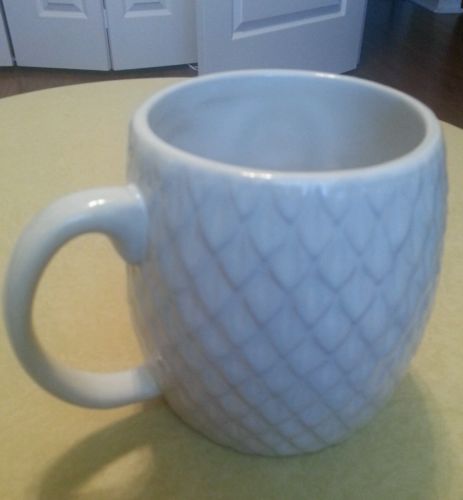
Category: mug